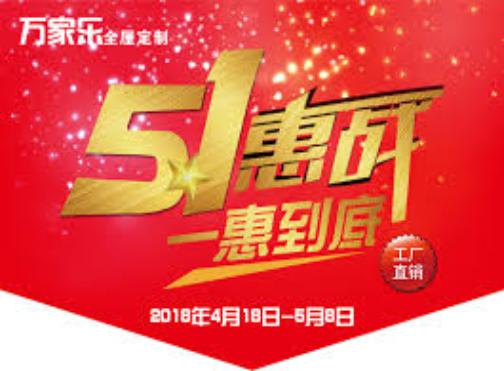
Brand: macro
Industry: Necessities